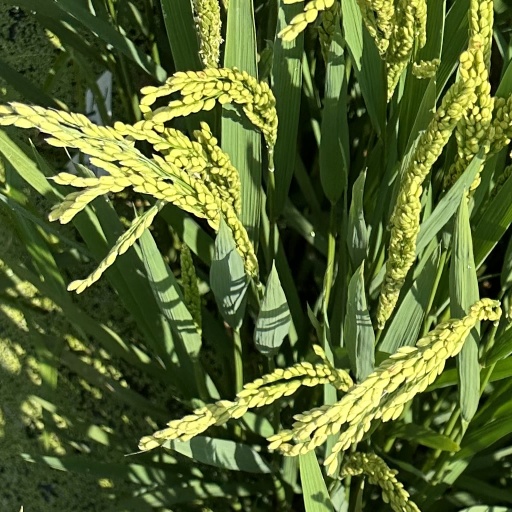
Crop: rice